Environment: real
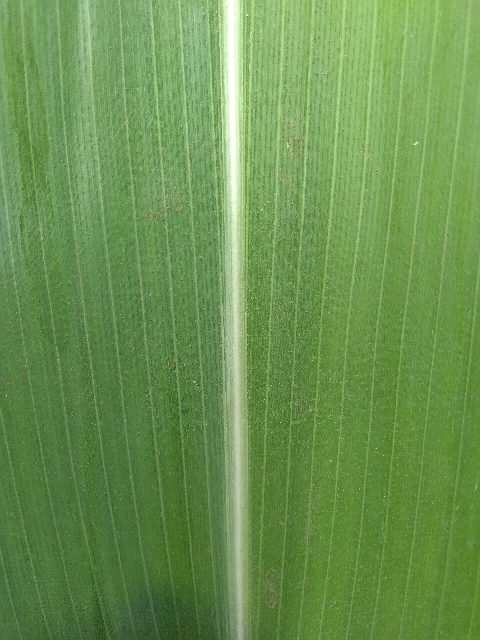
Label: healthy